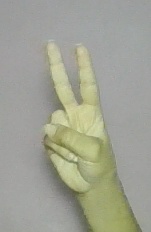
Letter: taa